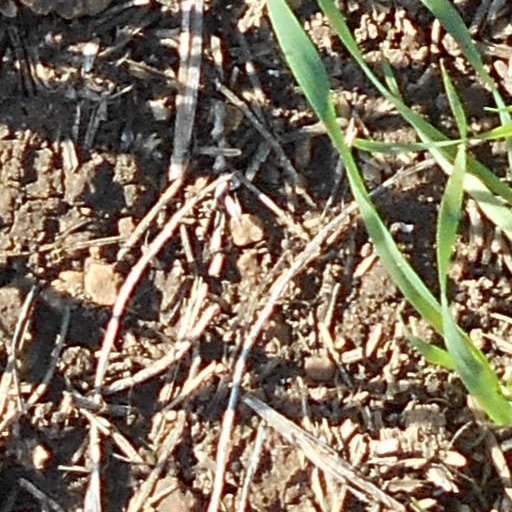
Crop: wheat